Roman Catholic Diocese of Honolulu

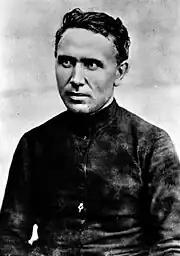
Father Damien (1878)

Monsignor Clarence Silva of San Francisco became the first native-born bishop of Honolulu, named by Pope Benedict XVI in 2005. Over 3,500 attended his consecration, making it one of the largest events ever held by the diocese.